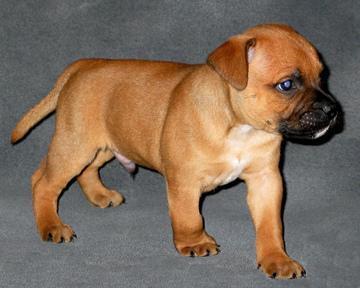
Staffordshire_bullterrier